Tornaco Ministry

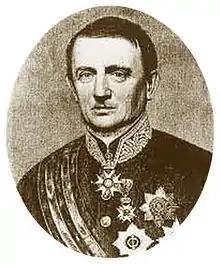
Victor de Tornaco, Prime Minister 1860-1867

The Tornaco Ministry was in office in Luxembourg from 26 September 1860 until 3 December 1867. It was reshuffled six times.